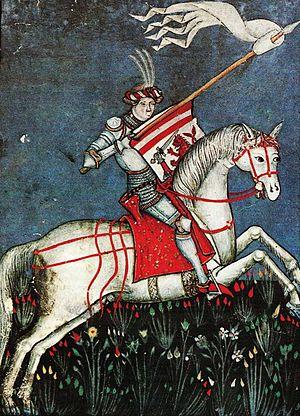
Le canton 10 est un canton de la Fédération de Bosnie-et-Herzégovine dont la capitale et la plus grande ville est Livno. Le canton est situé à l'ouest de la Fédération. Il correspond approximativement à la région historique de Tropolje.
Hrvoje Vukčić Hrvatinić était ban de Croatie, grand duc de Bosnie et duc de Split. Il appartenait à la puissante dynastie croato-bosnienne des Hrvatinić. En 1403, il fut nommé régent de Royaume de Hongrie, de Croatie et de Dalmatie. Il fut également un membre éminent de l'Église bosnienne.
Banja Luka ou Banjaluka, est une ville de Bosnie-Herzégovine et la capitale de l'entité de la République serbe de Bosnie. Au recensement de 1991, la ville intra muros comptait 143 079 habitants et sa zone métropolitaine, appelée Ville de Banja Luka et correspondant à une ex-municipalité du pays, 195 692 habitants. Selon les premiers résultats du recensement bosnien de 2013, la ville intra muros compte 150 997 habitants et sa zone métropolitaine 199 191.